Answer in natural language. Considering the relative positions, is swivel office chair with adjustable armrests (marked B) above or below brown top white leg dining table (marked A)? Choose between the following options: above or below
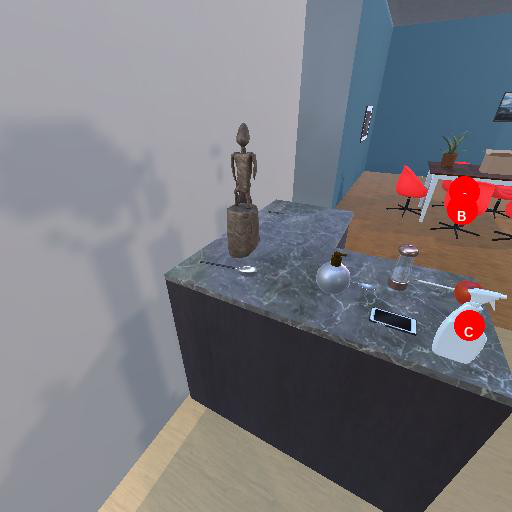
<answer>below</answer>